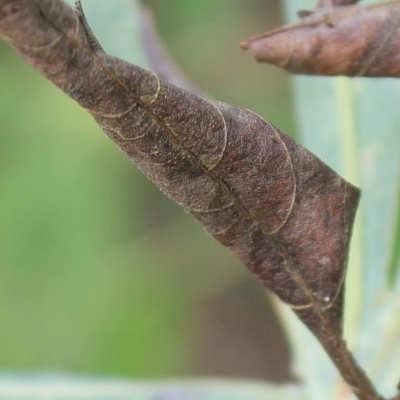
Crop: Cassava
Condition: bacterial blight